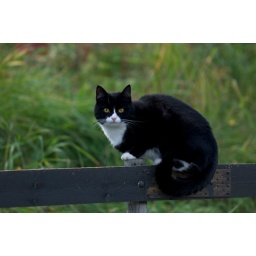
(S)he's stopping by the house now and then. So cute &amp;lt;3